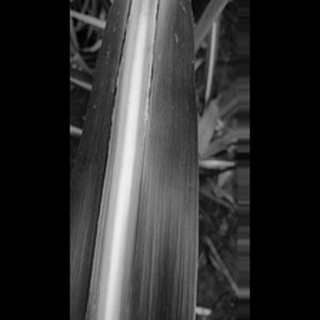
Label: sugarcane_mosaic